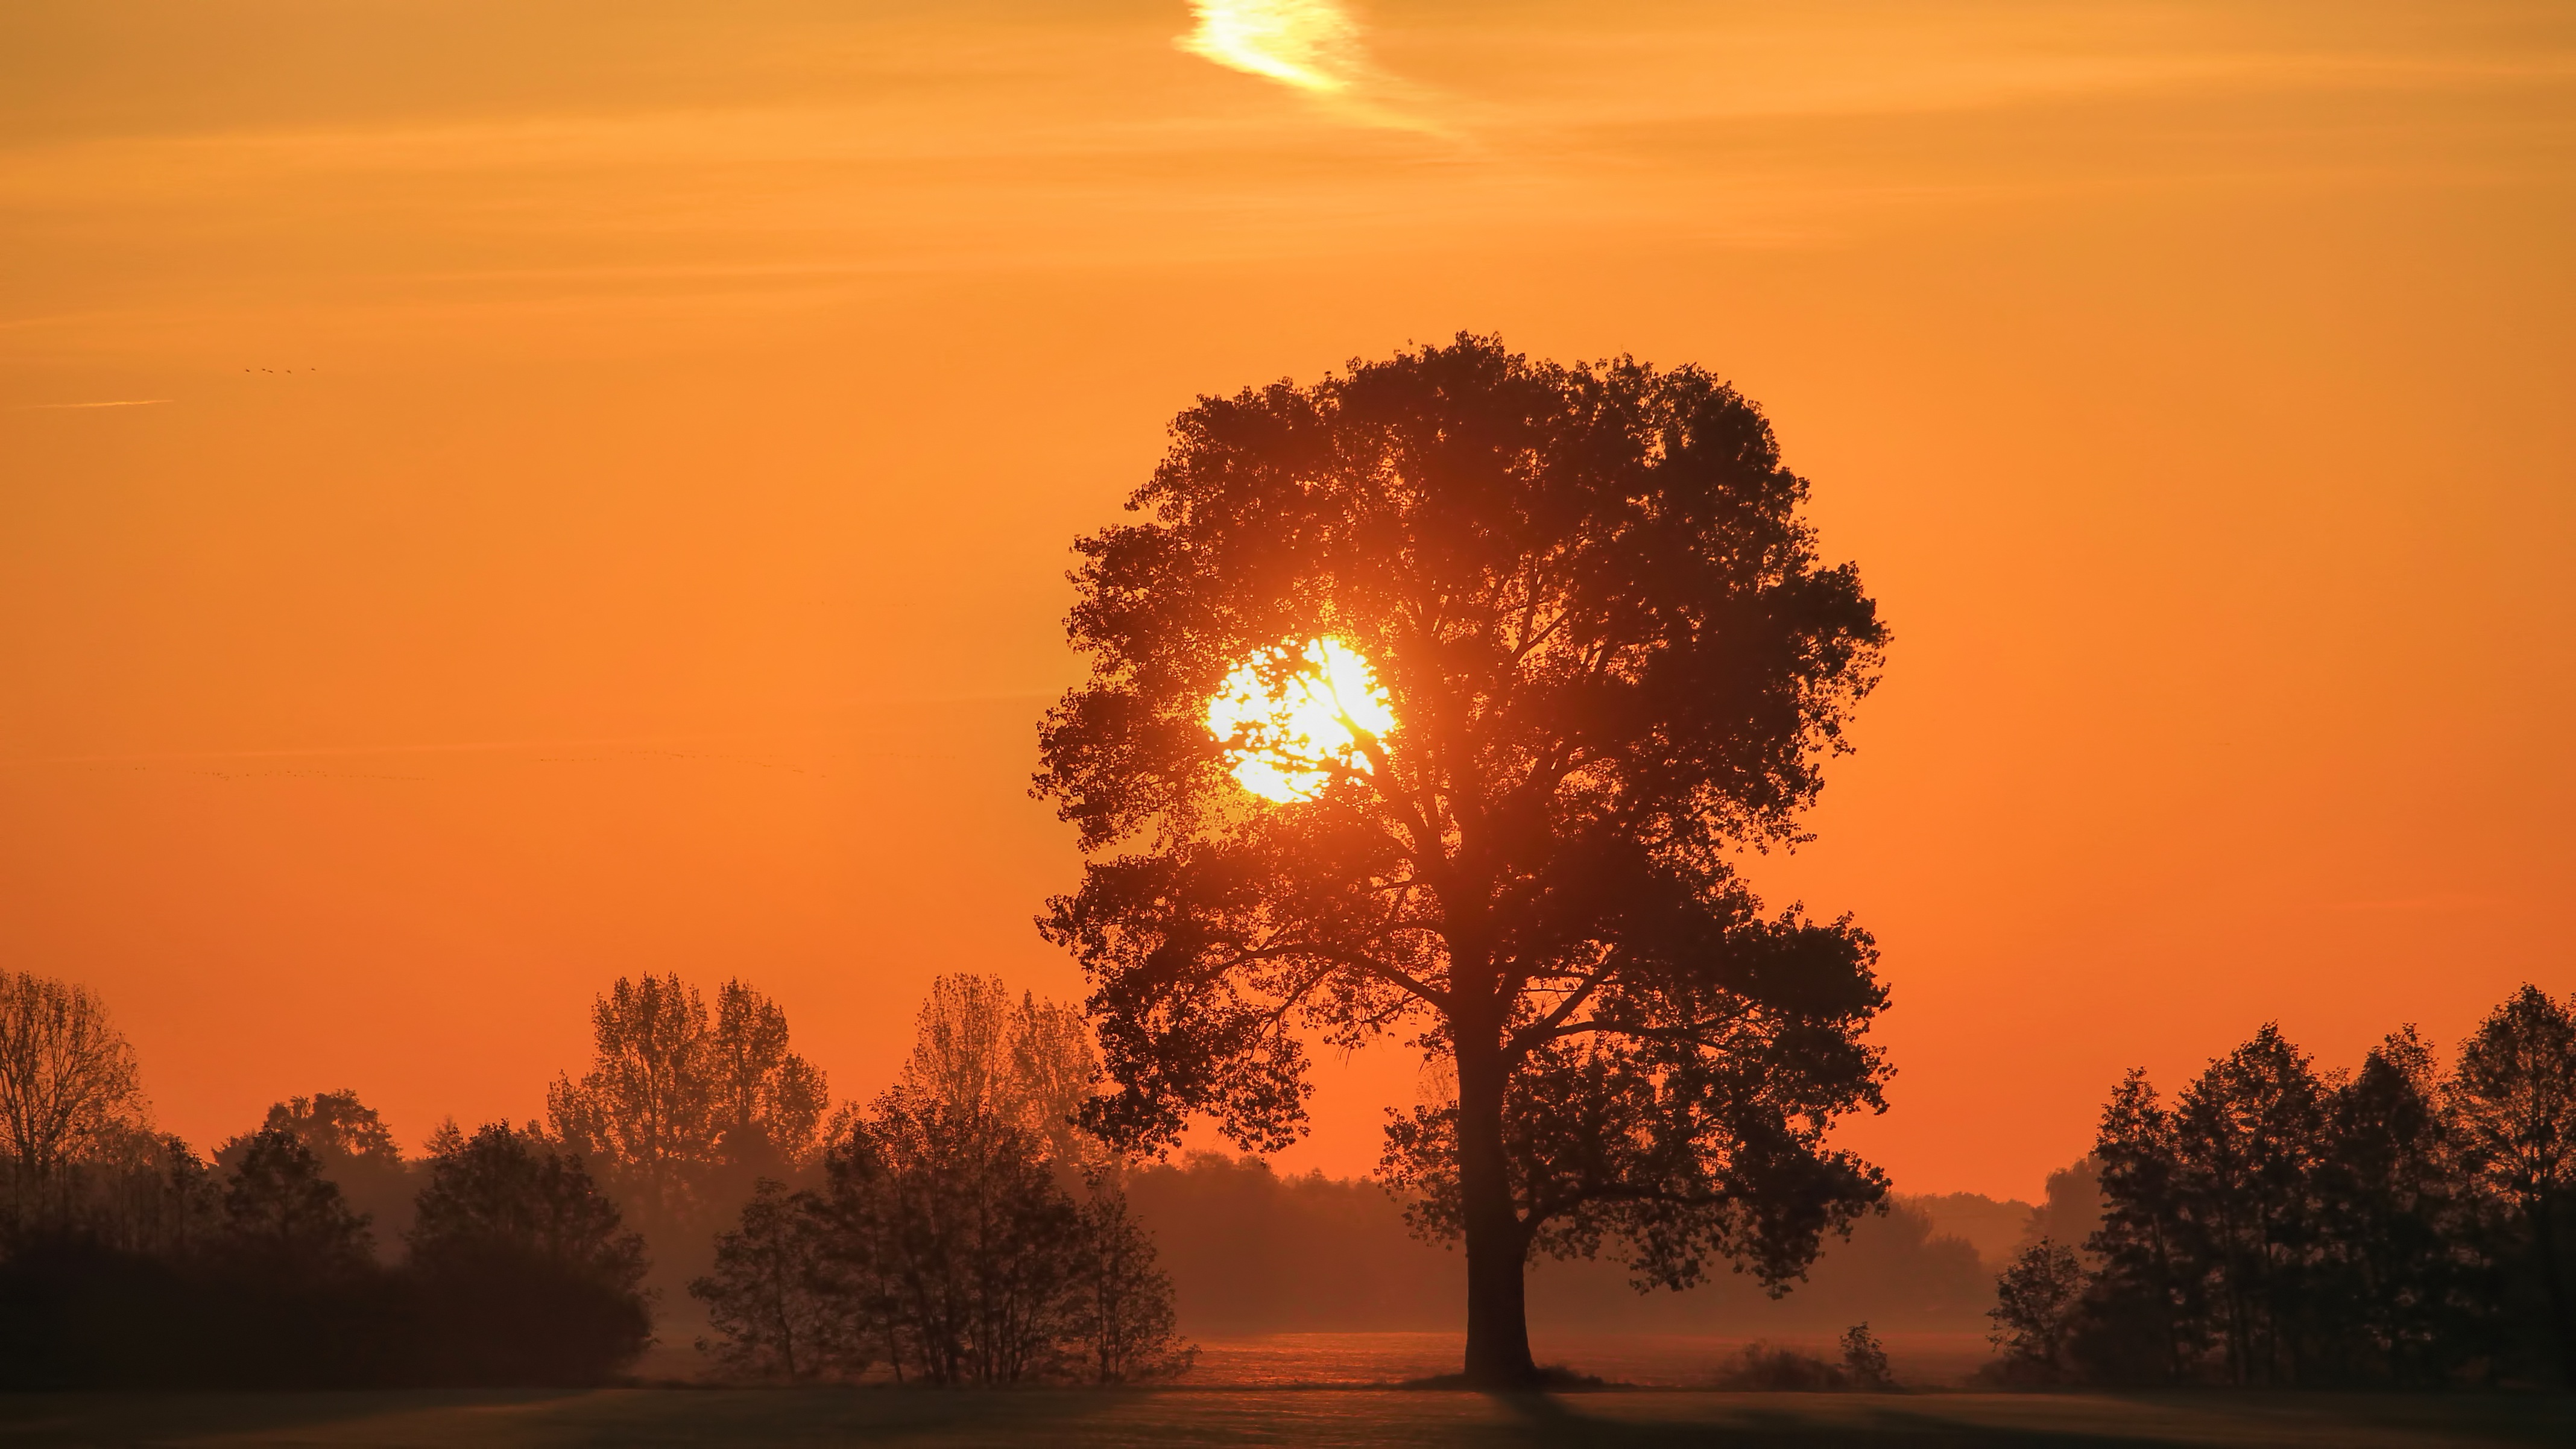
landscape, tree, nature, horizon, cloud, sky, sun, sunrise, sunset, mist, field, sunlight, morning, dawn, atmosphere, dusk, evening, twilight, savanna, trees, clouds, abendstimmung, afterglow, evening sky, silhuette, astronomical object, prettin, atmospheric phenomenon, woody plant, red sky at morning, elbaue